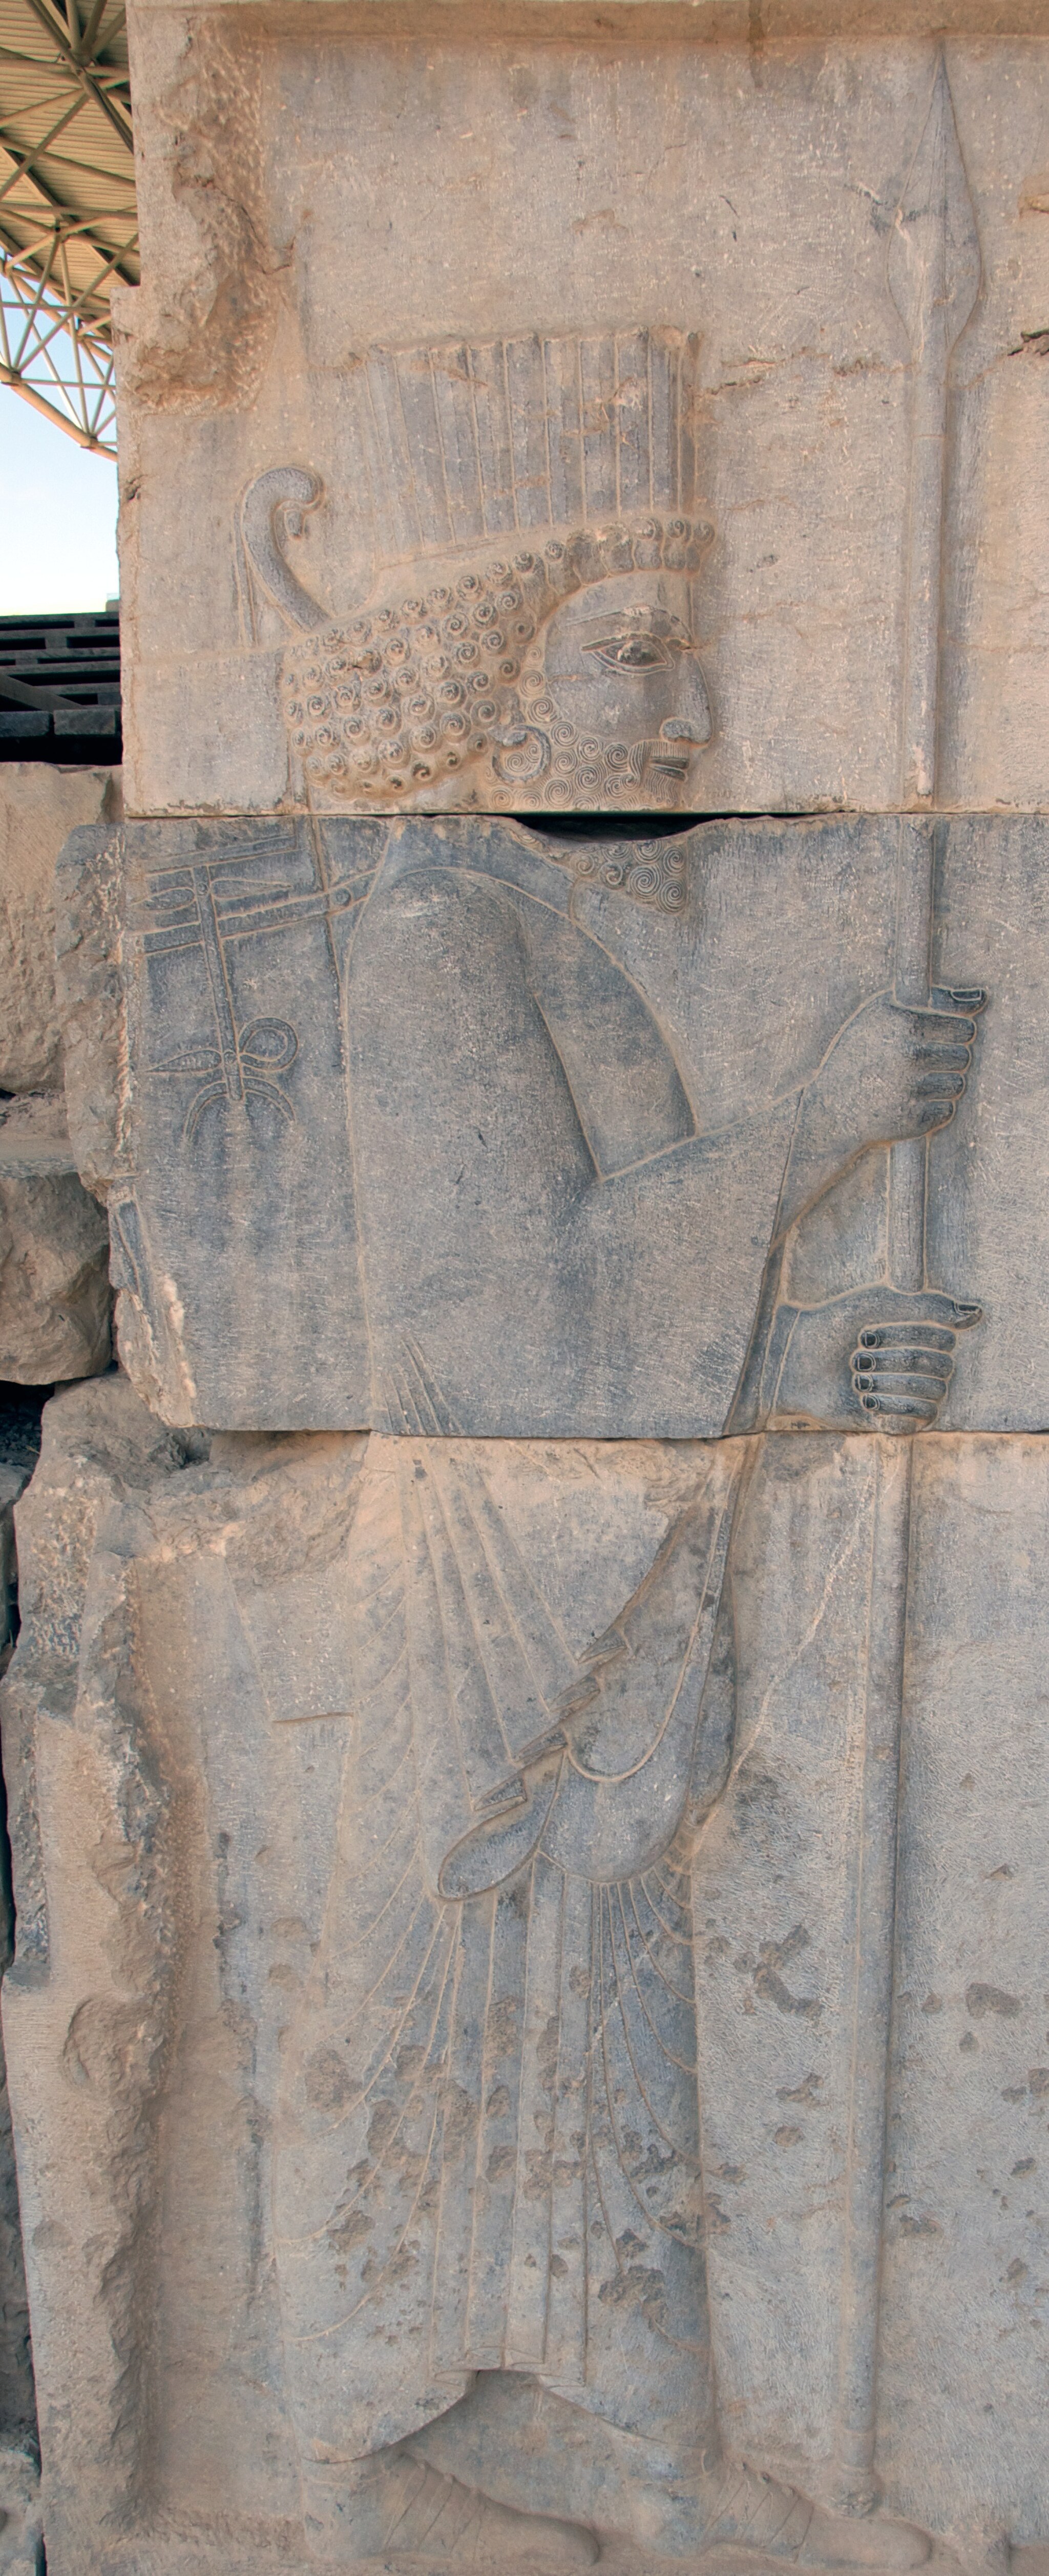
Title: Detail of Bas Relief, Persepolis (4680147690)
Description: Iran
Date: 2010-04-19 10:41
Categories: Taken with Nikon D300, Flickr images reviewed by File Upload Bot (Magnus Manske), Reliefs of Achaemenid warriors in Persepolis, 2010 in Persepolis, Northern staircase of Tripylon